Answer in natural language. Considering the relative positions, is blue square wall painting (marked A) to the left or right of Television (marked C)? Choose between the following options: left or right
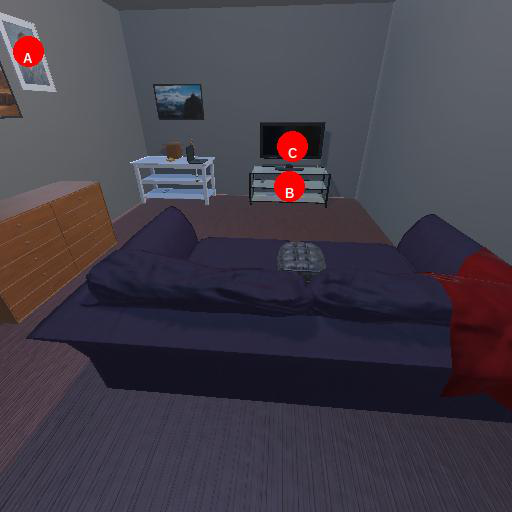
<answer>left</answer>